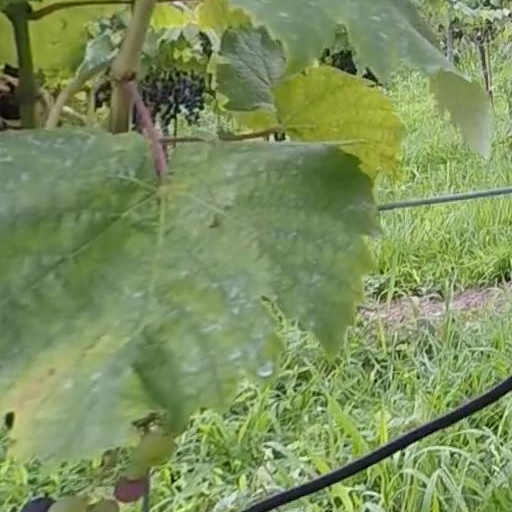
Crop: grape